Wortley Village

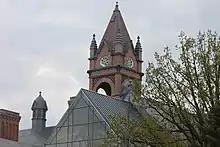
Normal School in May 2021

The village is known locally for hosting the annual "Gathering on the Green", a popular festival in which vendors set up stands in the park at Normal School, commonly referred to as "the Green".